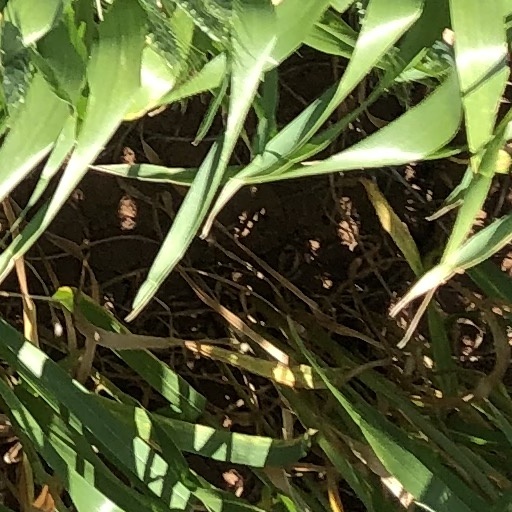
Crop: wheat